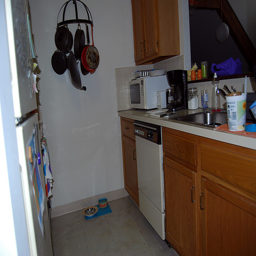
There is some pet food in the floor in an empty kitchen
A kitchen sink, counter, pots, and a dog dish.
There is a small kitchen with wooden cabinets and pet bowls on the floor.
A kitchen with a pets food dishes on the floor.
A very clean kitchen with some animal food on the ground.